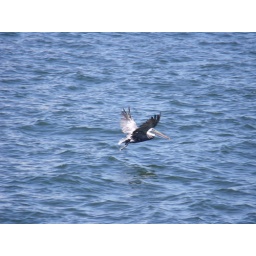
pelican flying over the blue water of Tampa Bay